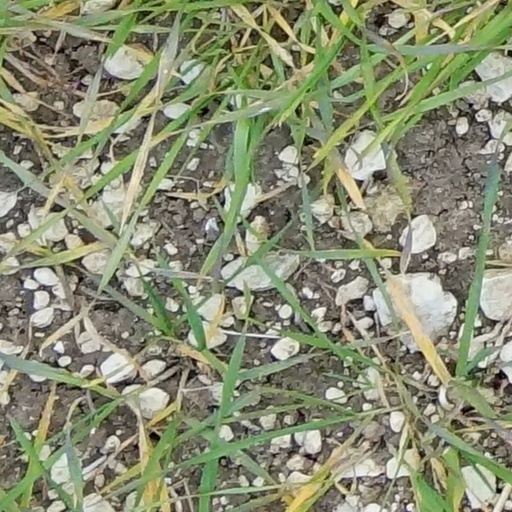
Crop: wheat